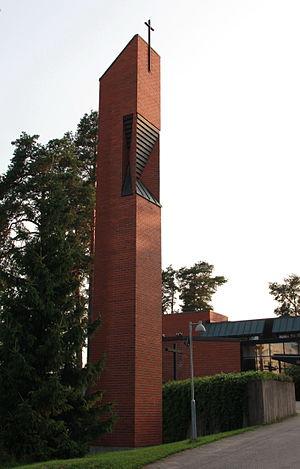
L'église de Kaarina est une église luthérienne construite à Kaarina en Finlande.